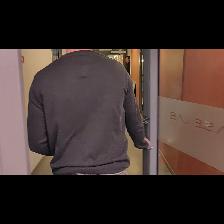
Label: Human